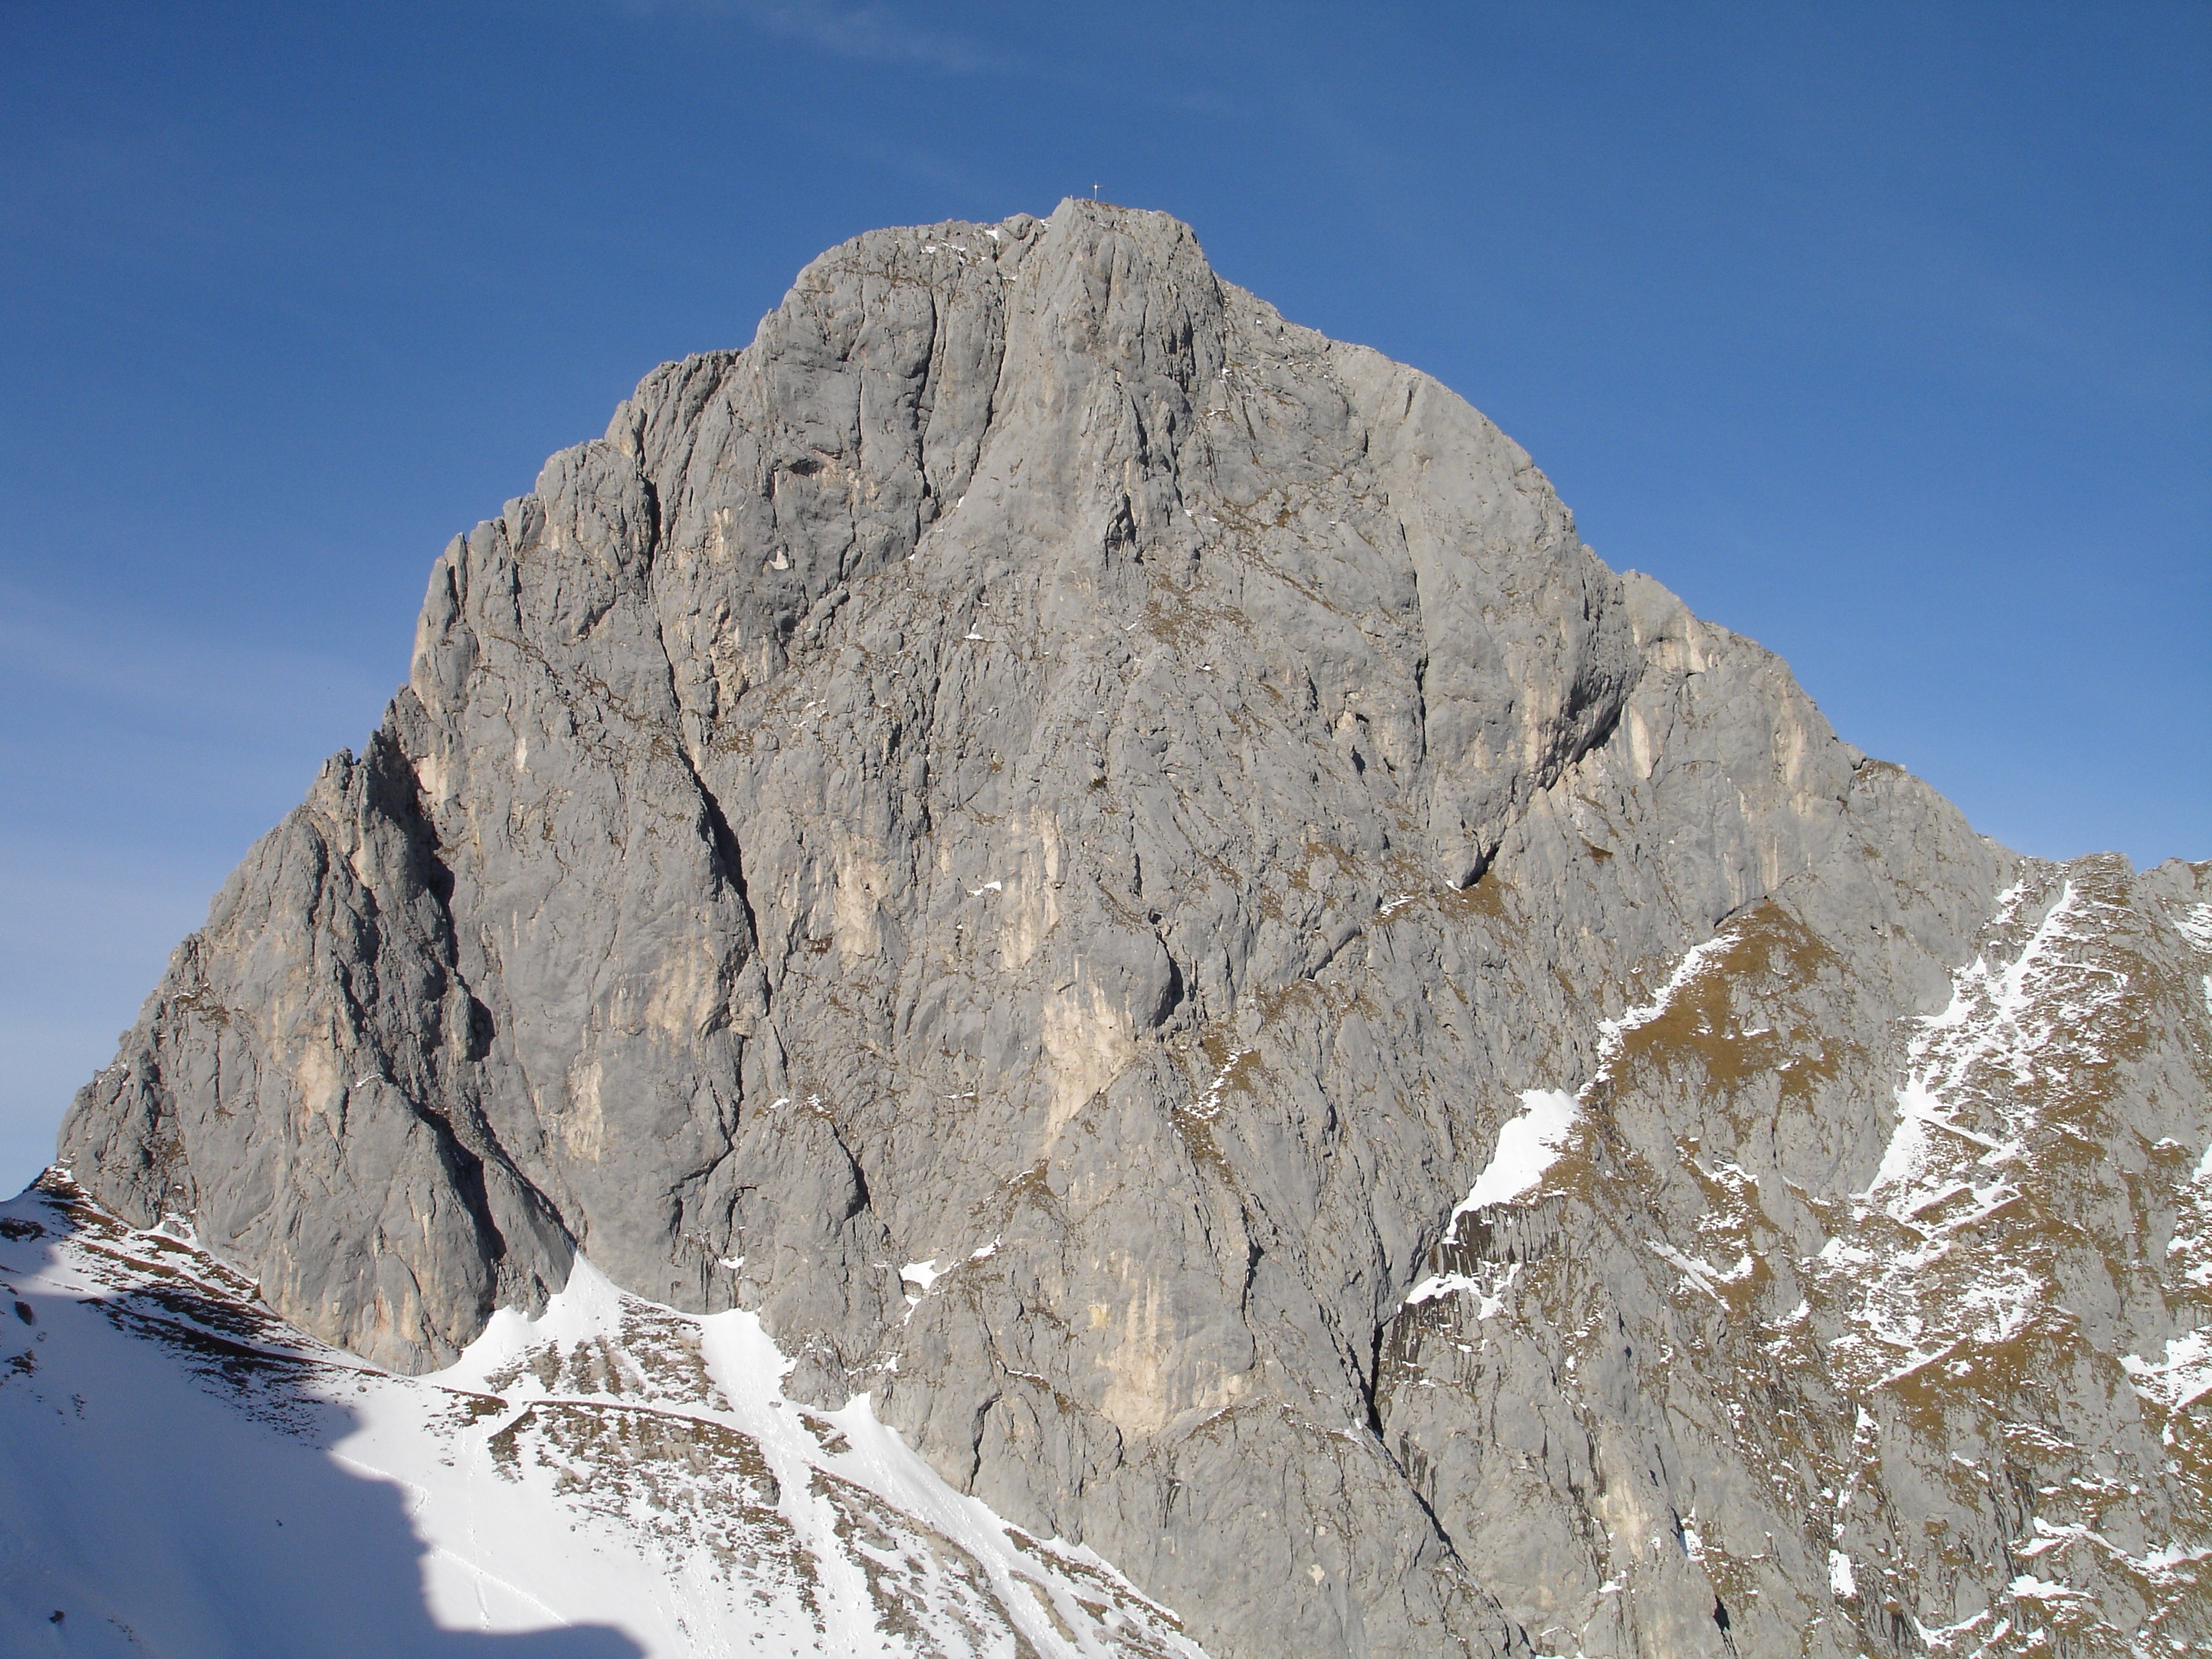
rock, mountain, snow, winter, adventure, mountain range, alpine, terrain, rock wall, ridge, summit, mountaineering, geology, mountains, alps, badlands, plateau, fell, moraine, tyrol, landform, mountain pass, steep wall, south wall, gimpel, tannheimertal, geographical feature, mountainous landforms, geological phenomenon